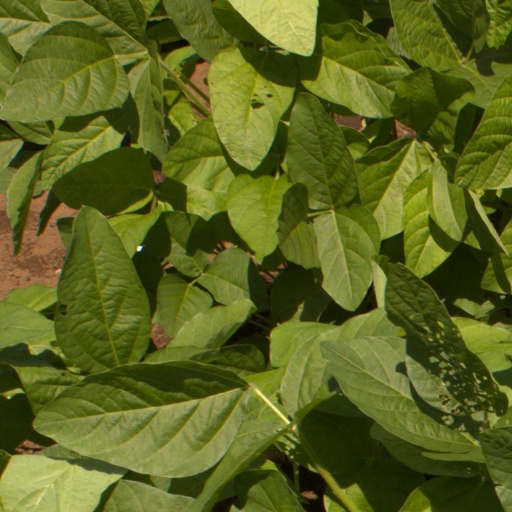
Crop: soybean